The Village of Wrath

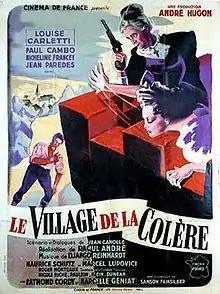

The Village of Wrath is a 1947 French drama film directed by Raoul André and starring Louise Carletti, Paul Cambo and Micheline Francey. The film's sets were designed by the art directors Louis Le Barbenchon and Raymond Nègre.